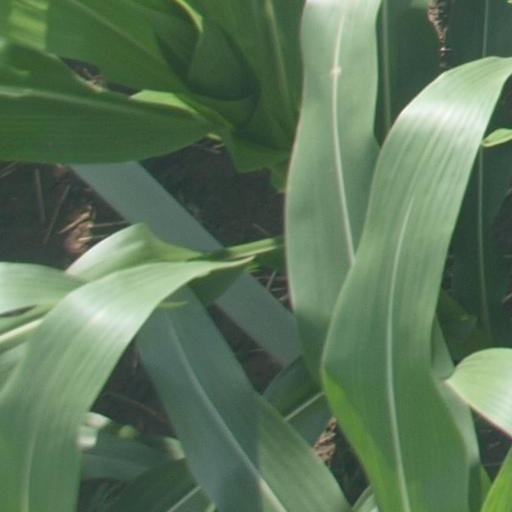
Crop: maize; corn